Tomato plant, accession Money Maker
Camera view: vertical (180 deg); turntable rotation: 210 degrees
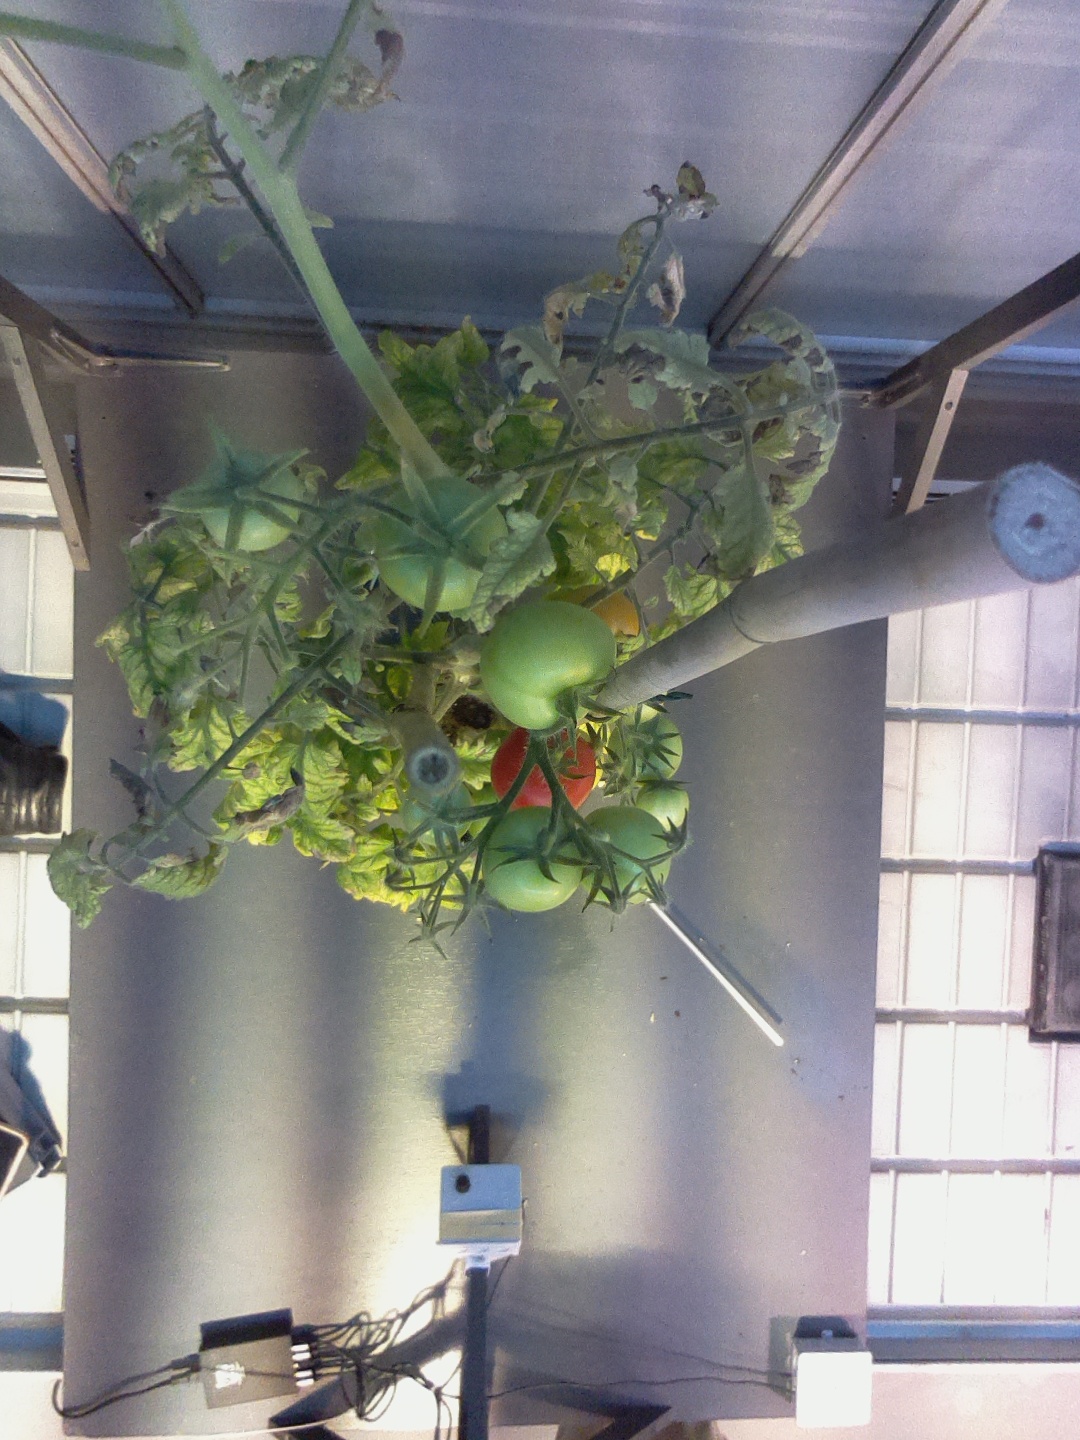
BBCH growth stage 81: 10%-20% of fruits show typical fully ripe color